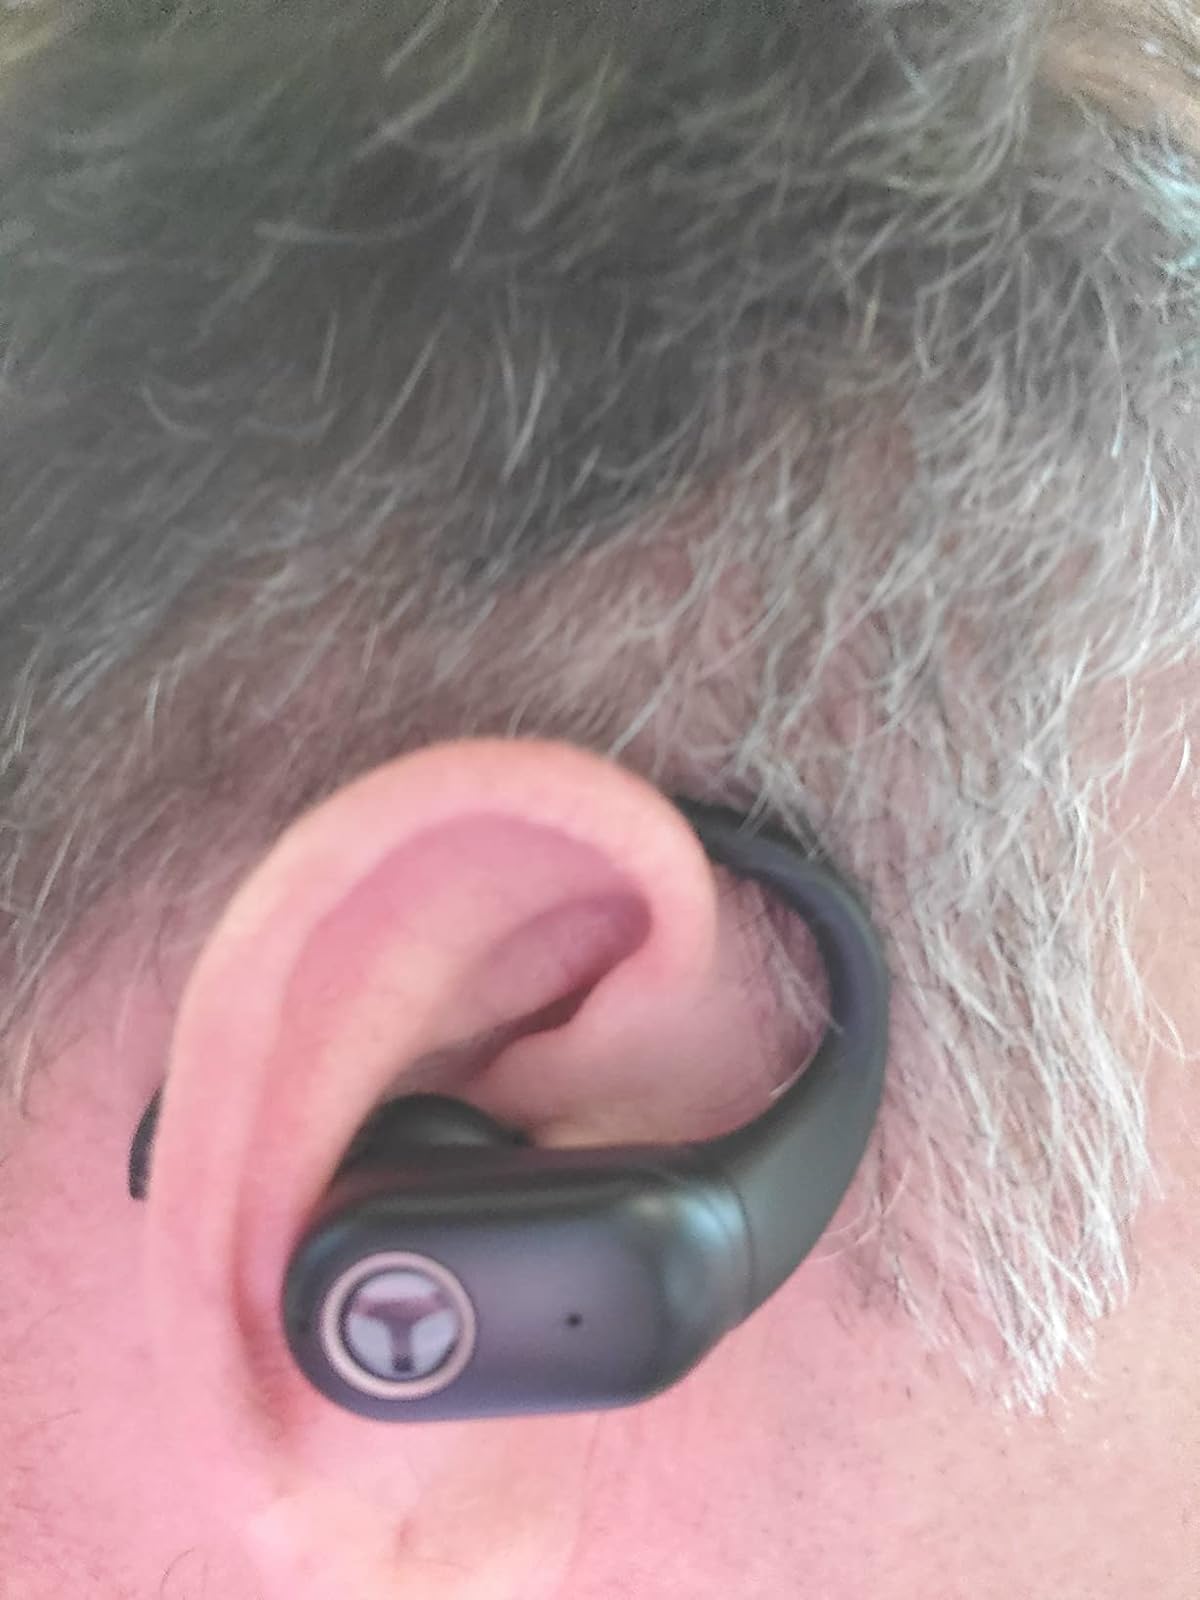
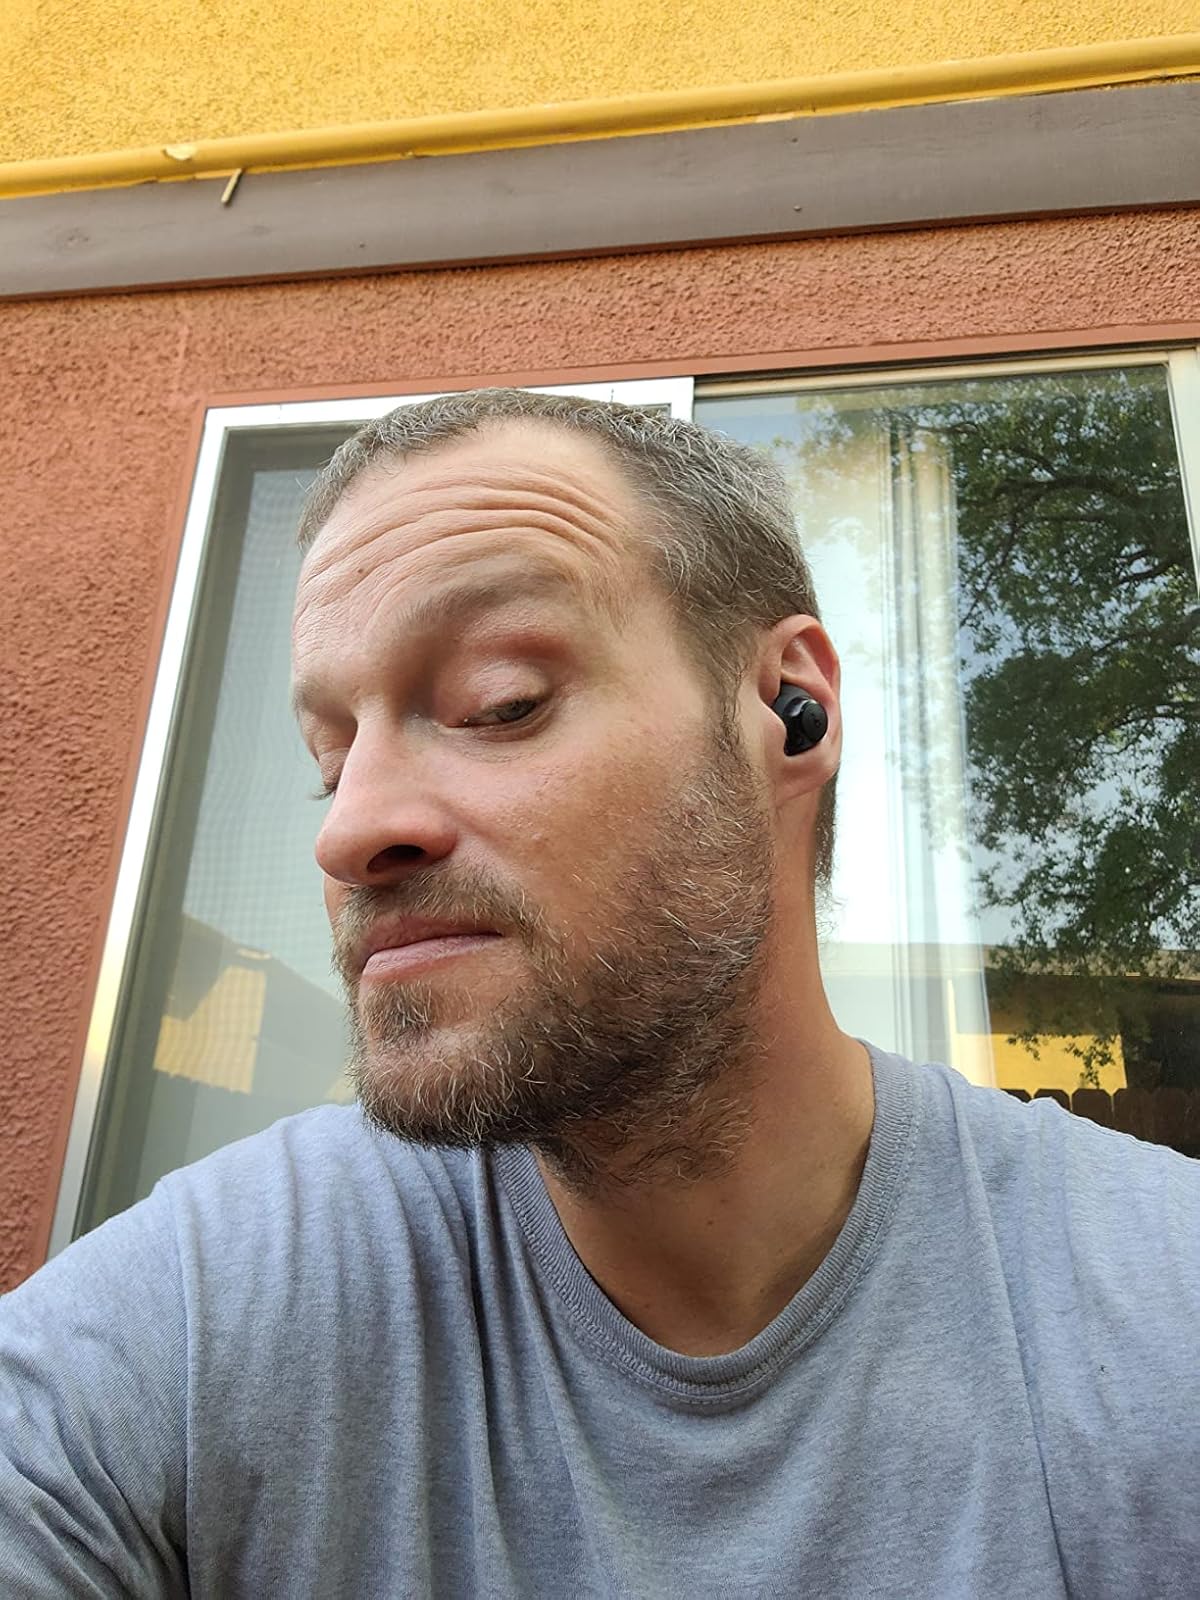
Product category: earbuds
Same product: no